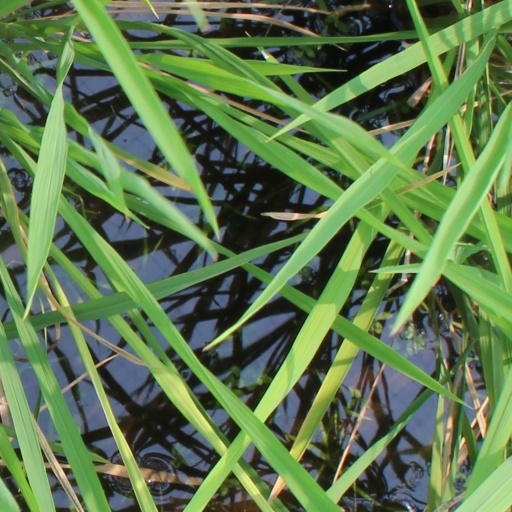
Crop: rice